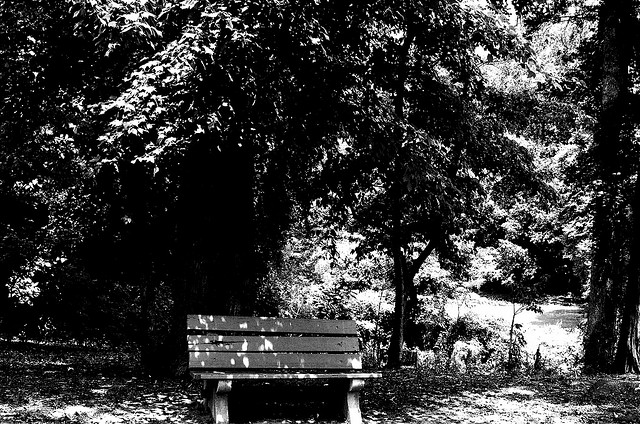
user: Given an image and a question. Answer the question in a short answer. Question: How do these plants improve the quality of our air? Short Answer:
assistant: photosynthesis